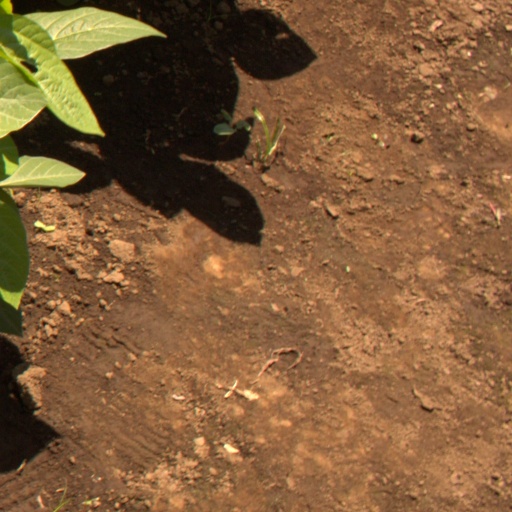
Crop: soybean